Burnley

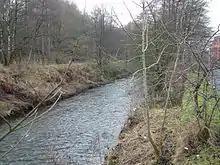
The River Brun as it flows through Burnley

Burnley Borough Council is currently governed by a multi-party coalition. The role of mayor is a ceremonial post which rotates annually and for 2020-21 is Wajid Khan (Labour Party).